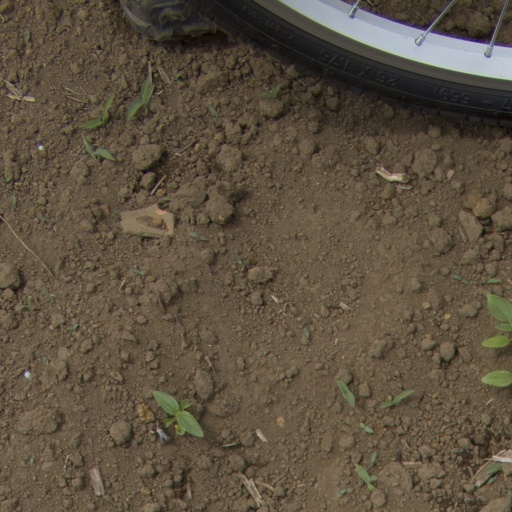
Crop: Jerusalem artichoke